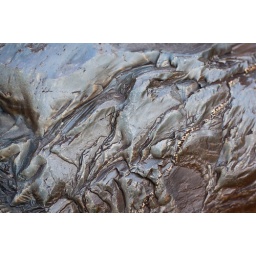
Eroded and polished rock in the river channel of the St. Louis River, Jay Cooke State Park, MN&amp;gt;